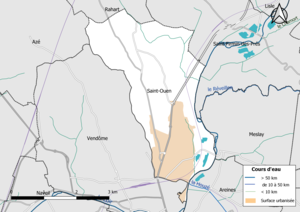
Carte du réseau hydrographique de la commune de fr:Saint-Ouen (Loir-et-Cher) (France).
Saint-Ouen est une commune française située dans le département de Loir-et-Cher, en région Centre-Val de Loire.